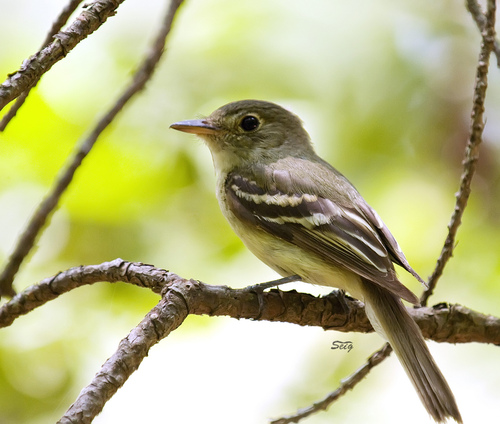
this is a grey bird with brown wings and a pointy beak.
this bird has a white belly and breast, with a gray crown and white wingbar.
this tiny grey bird features strips of cream on its wings, and small head and long tail.
the bird has a small brown bill and striped wingbars that are brown.
this bird is brown with white on its wing and has a very short beak.
this small gray bird has a small pointed beak and white wingbars.
this bird has brown wings with two white wingbars, a white flank, a short pointed beak, and brown covering the rest of its body.
this bird has wings that are brown and has a white belly
this bird is mixed brown in color, with a brown beak.
this bird has wings that are brown and has a white belly
Species: Acadian Flycatcher